Tender (rail)

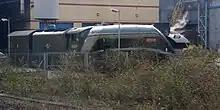
"Bittern" with second tender at York

A form peculiar to oil-burning engines was the "whaleback" tender (also sometimes called a "turtle-back" or "loaf" tender). This was a roughly half-cylindrical form with the rounded side up; the forward portion of the tank held the oil, while the remainder held the water. This form was particularly associated with the Southern Pacific.